Deerhoof

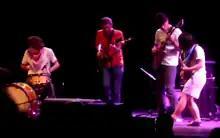
Deerhoof at Prospect Park in Brooklyn in 2008

By January 2008 Deerhoof became a quartet again with the addition of the Flying Luttenbachers/Gorge Trio/XBXRX guitarist and longtime friend Ed Rodriguez. That summer Deerhoof released the song "Fresh Born" online as sheet music only, anticipating similar experiments by Beck and Blur by several years. Fans recorded and uploaded their own versions of the song to a website before anyone outside the band had heard Deerhoof's version. The October 2008 album "Offend Maggie" was praised by VH1, NPR, Entertainment Weekly, Alternative Press, The Guardian, and Mojo.